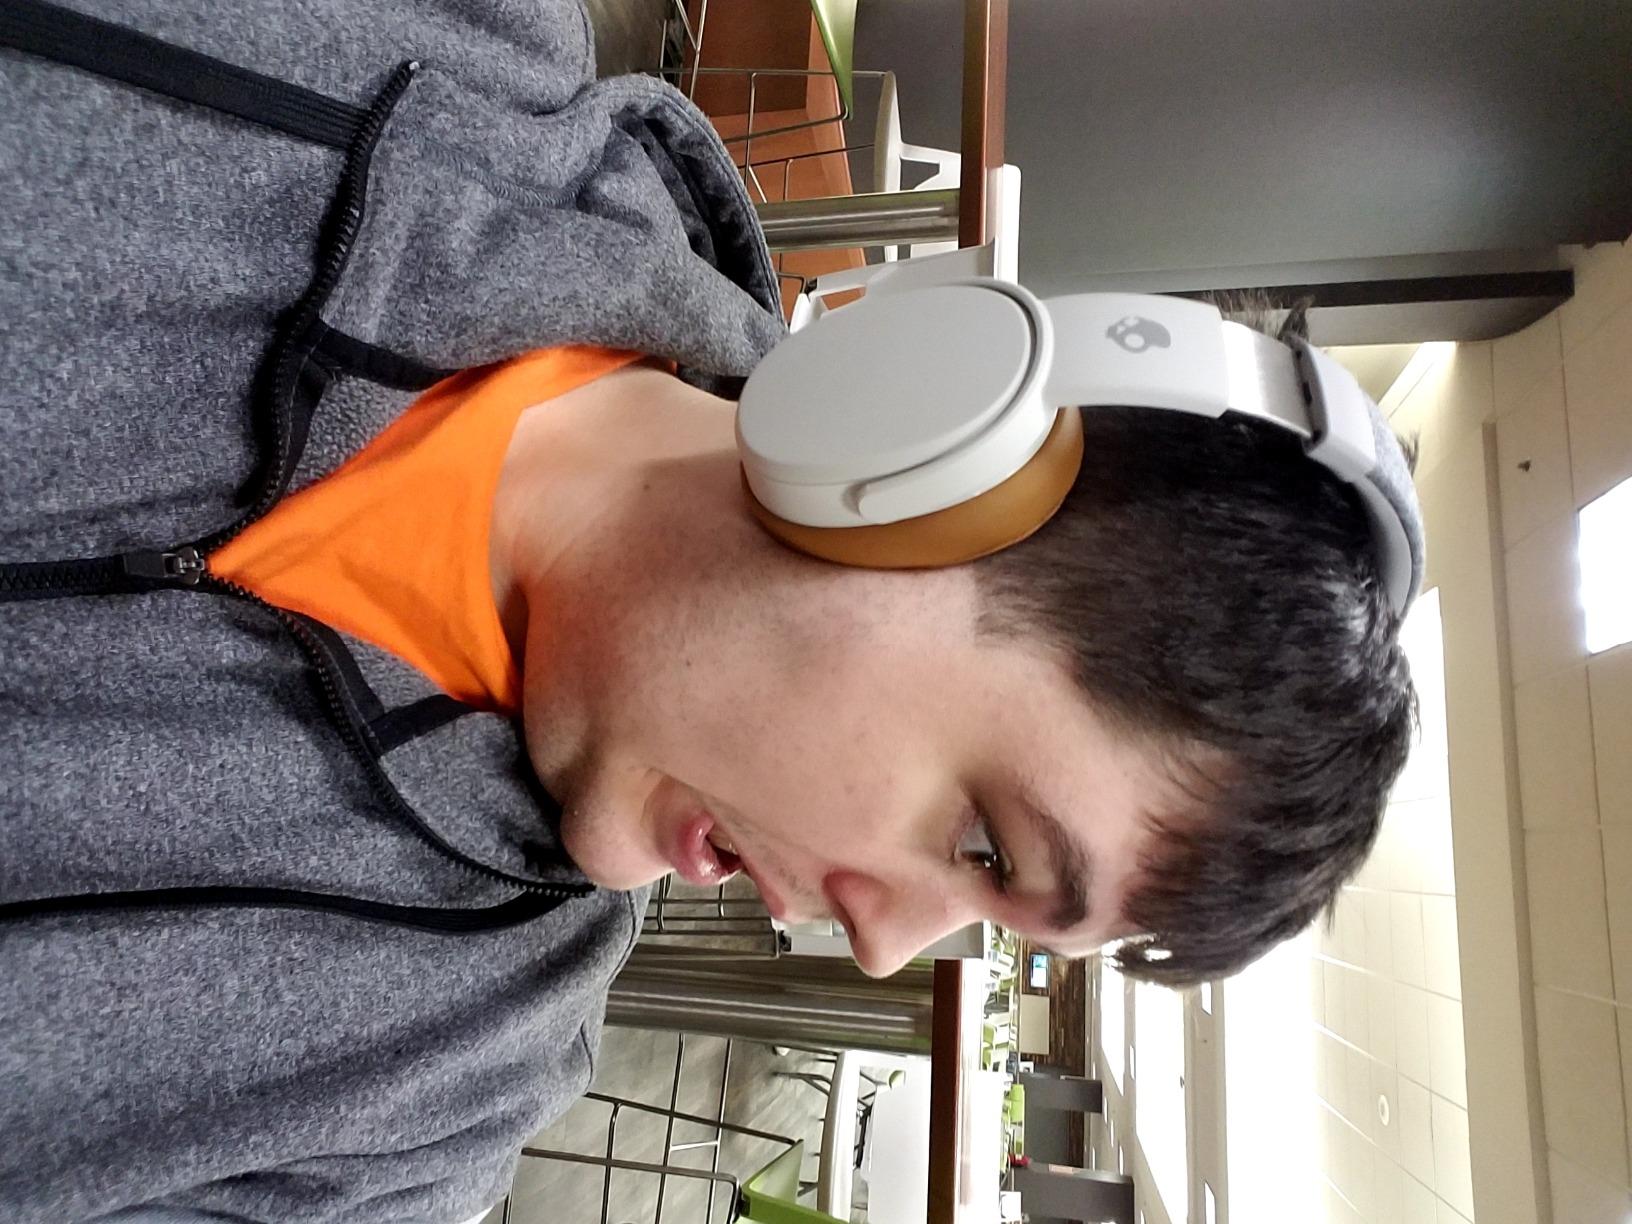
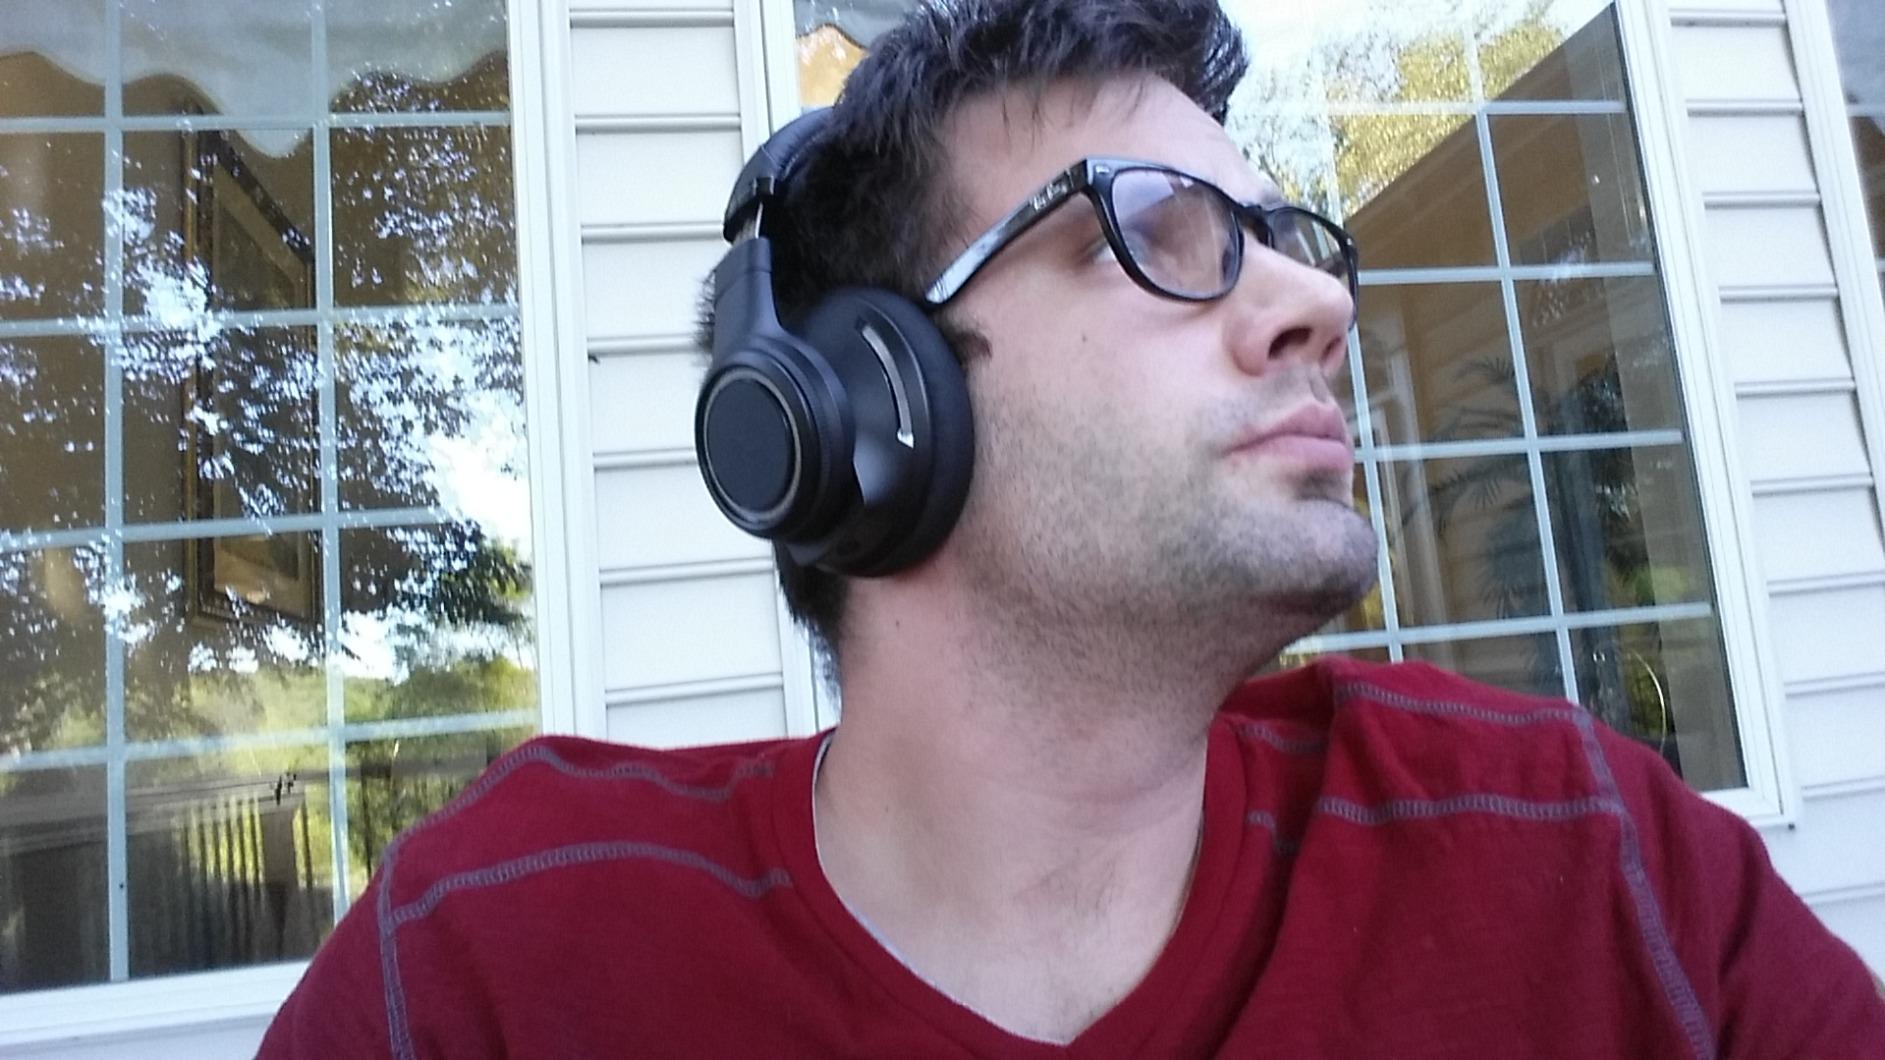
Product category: headphones
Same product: no